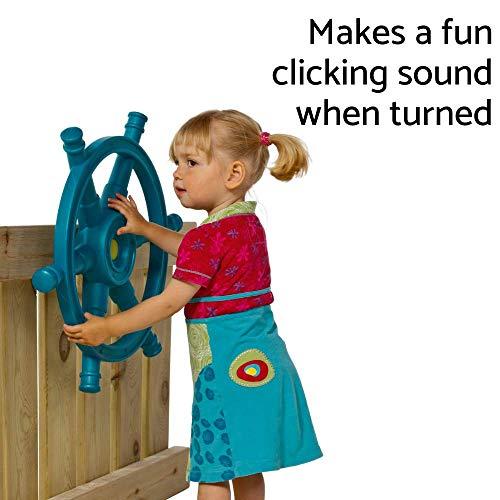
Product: Blue Rabbit Play Mega Boat Steering Wheel for Outdoor Playsets, Turquoise/Lime Green
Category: Toys & Games | Sports & Outdoor Play | Play Sets & Playground Equipment
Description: Ship's wheel makes a fun clicking sound when turned.
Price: $61.90
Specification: ProductDimensions:21.3x21.3x2.8inches|ItemWeight:4pounds|ShippingWeight:5.57pounds(Viewshippingratesandpolicies)|DomesticShipping:ItemcanbeshippedwithinU.S.|InternationalShipping:ThisitemcanbeshippedtoselectcountriesoutsideoftheU.S.LearnMore|ASIN:B074KLN72L|Itemmodelnumber:5005-70-001|Manufacturerrecommendedage:36months-10years